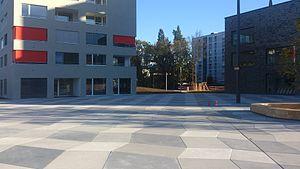
Ecublens
Écublens, officiellement Ecublens, est une ville et une commune suisse du canton de Vaud, située dans le district de l'Ouest lausannois.